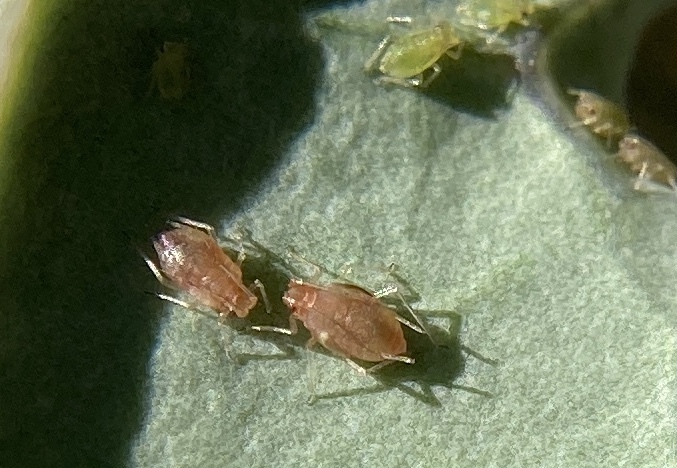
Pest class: green_peach_aphid